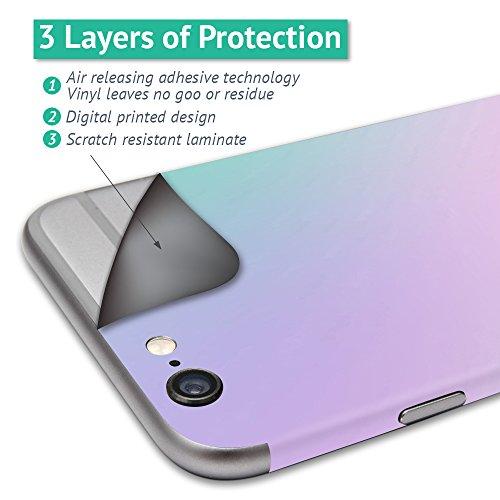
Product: MightySkins Skin Compatible with Yuneec H520-G Quadcopter Drone - Dolphin Gang | Protective, Durable, and Unique Vinyl Decal wrap Cover | Easy to Apply, Remove, and Change Styles | Made in The USA
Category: Toys & Games | Hobbies | Remote & App Controlled Vehicles & Parts | Remote & App Controlled Vehicles | Quadcopters & Multirotors
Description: SET THE TREND: Show off your own unique style with Mighty Skins for your Yuneec H520-G Quadcopter Drone Don’t like the Dolphin Gang skin We have hundreds of designs to choose from, so your Yuneec H520-G Quadcopter Drone will be as unique as you are.
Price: $39.99
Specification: ProductDimensions:14x0.1x30inches|ItemWeight:0.16ounces|ShippingWeight:0.96ounces(Viewshippingratesandpolicies)|ASIN:B07K4T85SY|Itemmodelnumber:YUH520-DolphinGang